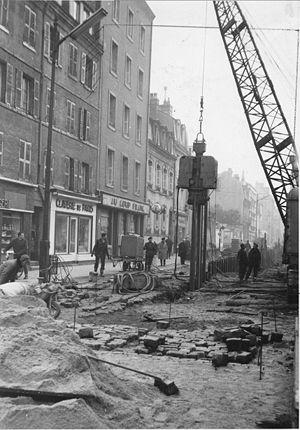
Photographie d'archives PTC
Le vibrofonçage est un effet produit par un vibrateur ou mouton utilisé en génie civil pour enfoncer des éléments dans le sol.